Ferdinand Cohen-Blind

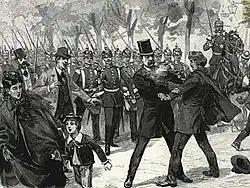
Cohen-Blind shoots Bismarck

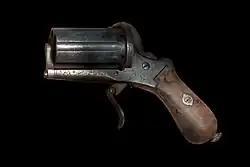
Cohen-Blind's pistol

On the afternoon of May 7, he lay in wait for Bismarck, revolver in hand, in the Unter den Linden, a boulevard in central Berlin. The Chancellor had just reported to King Wilhelm and was now walking home. When Bismarck was close to the Russian Embassy, Cohen-Blind took aim and fired twice from behind; Bismarck spun around and grabbed his attacker, who was able to fire three more shots before soldiers from the 1st Battalion of the 2nd Guards rushed up and took him into custody. Bismarck continued on his way home. Later that night, he allowed the King's physician, Gustav von Lauer, to examine him. Lauer noted that the first three bullets had only grazed Bismarck's body and the last two had ricocheted off the ribs and had caused no major injuries.